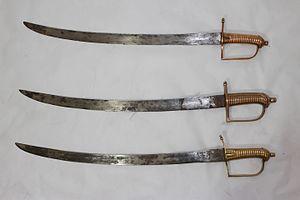
Sabres d'honneur des gardes de l’Hôpital de la Charité de Lyon
Une arme tranchante est une arme blanche ou un projectile servant à asséner des coups provocant des lésions. On parle d'armes tranchantes pour les distinguer des armes dites contondantes, qui elles, permettent d'asséner des coups écrasants.